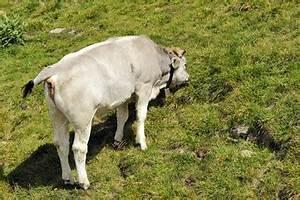
cow